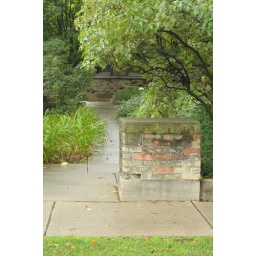
discontinuous stone wall at the sidewalk at the Frank Lloyd Wright. Home and Studio in Oak Park, IL